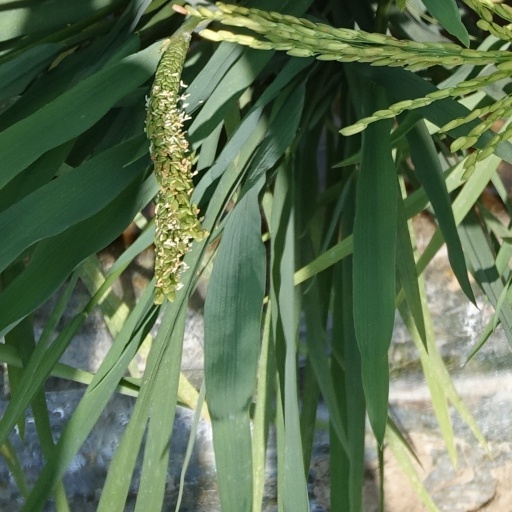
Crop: rice